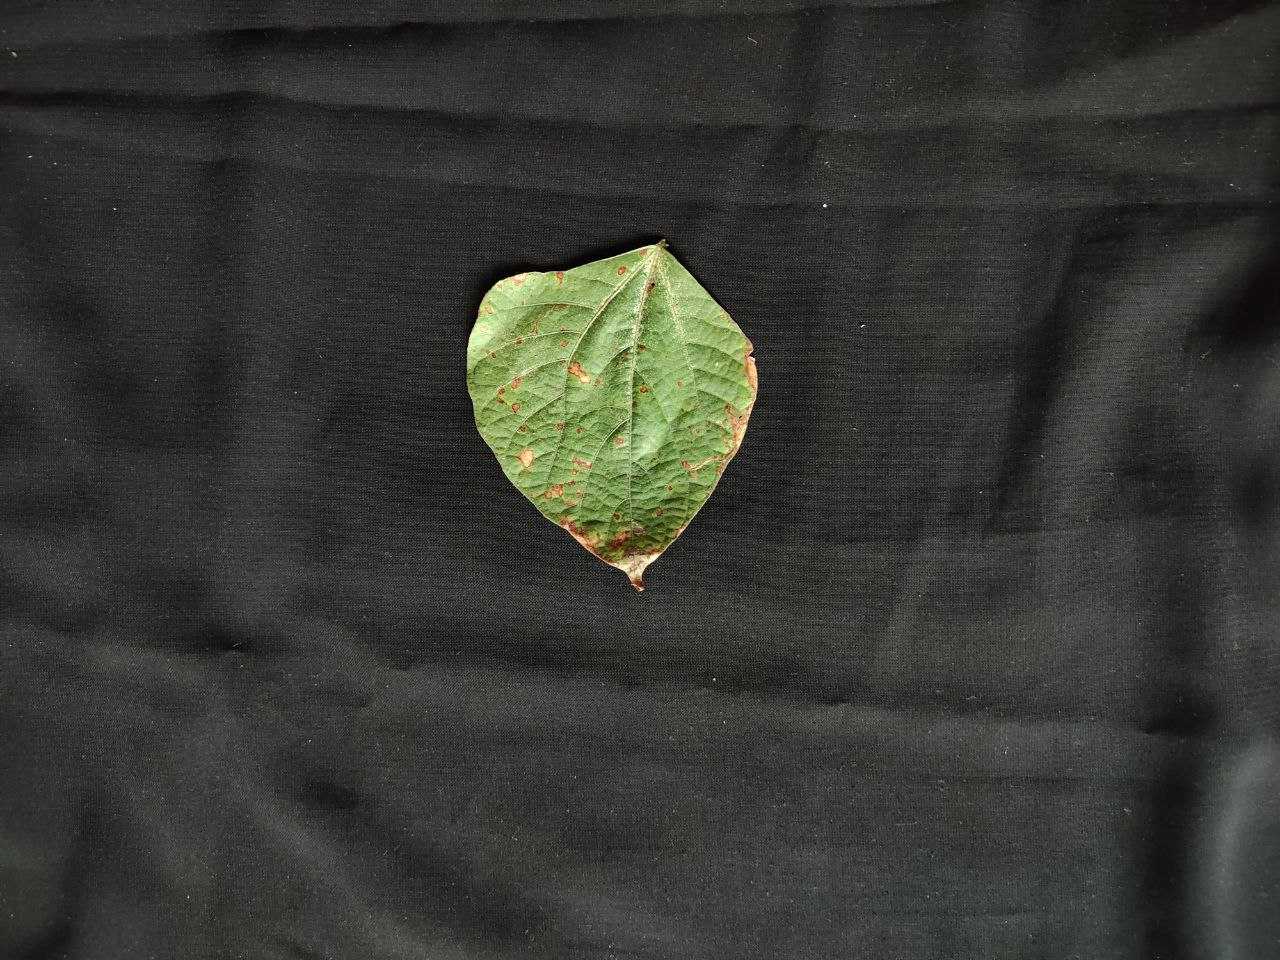
Crop: bean
Leaf condition: Rust